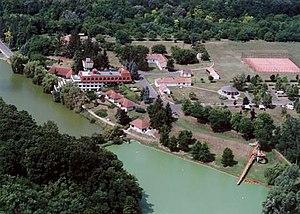
Lengyeltóti est une ville et une commune du comitat de Somogy en Hongrie.